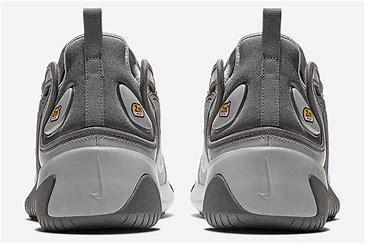
Brand: Nike
Model: Zoom 2K